The Last Shot You Hear

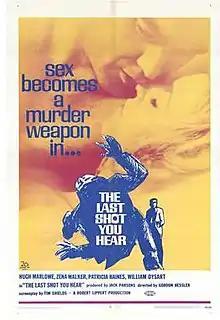
Theatrical release poster

The Last Shot You Hear is a 1969 British thriller film directed by Gordon Hessler and starring Hugh Marlowe, Zena Walker, Patricia Haines, and William Dysart. The screenplay was by Tim Shields based on William Fairchild's 1959 play "The Sound of Murder."